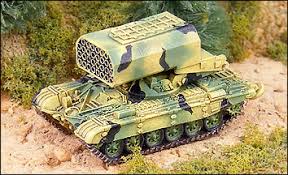
Label: TOS-1